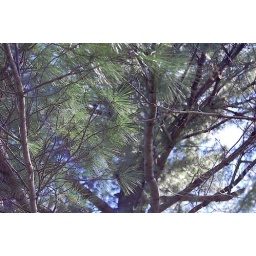
looking up through the branches of the white pine in our backyard. . . .